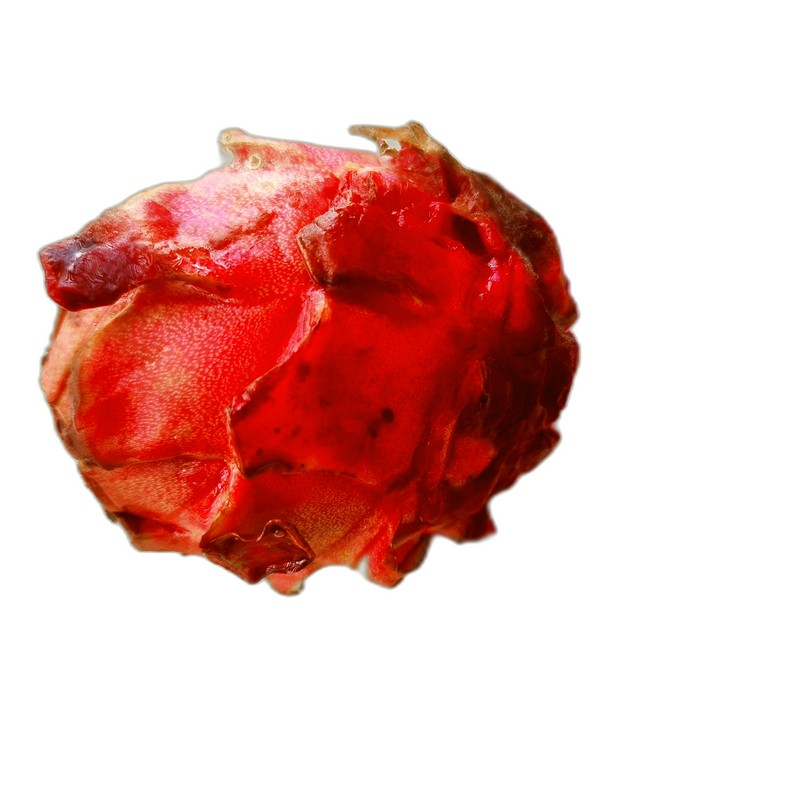
Label: Defect Dragon Fruit